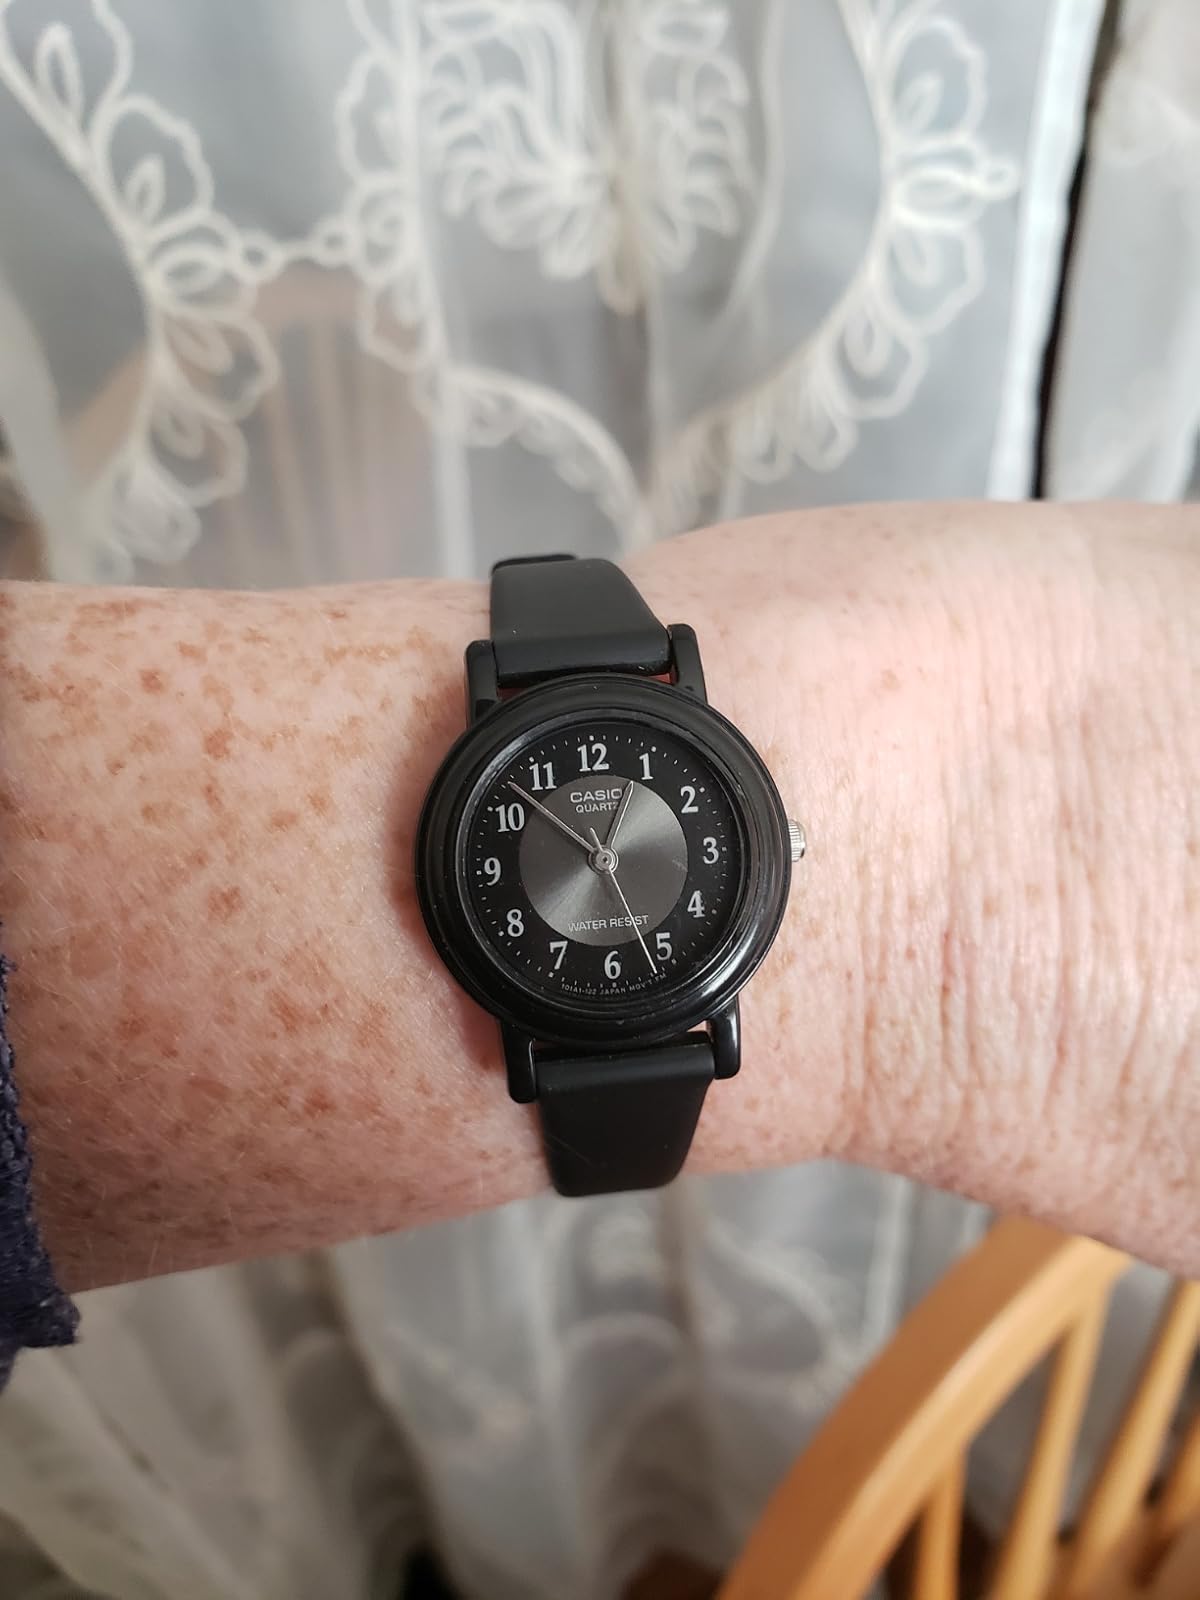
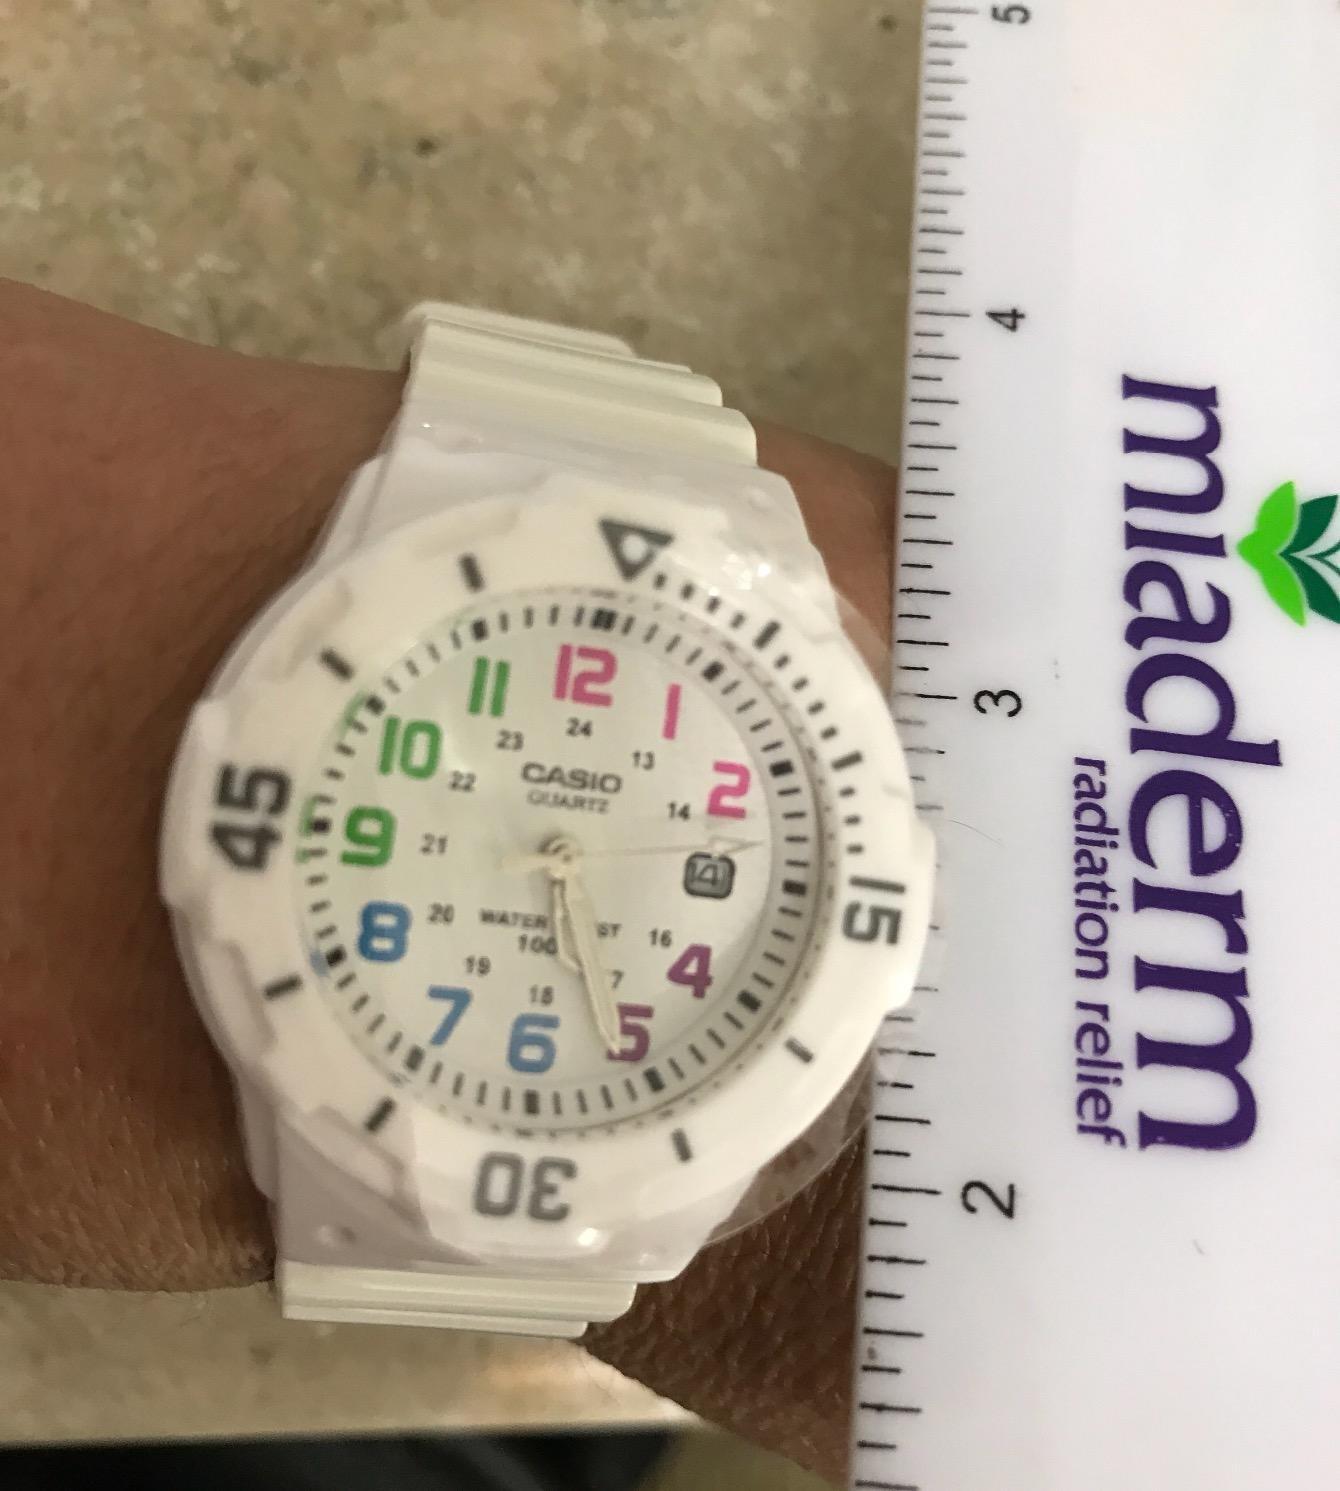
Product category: accessories_watch
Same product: no